Describe the emotion expressed in this image:  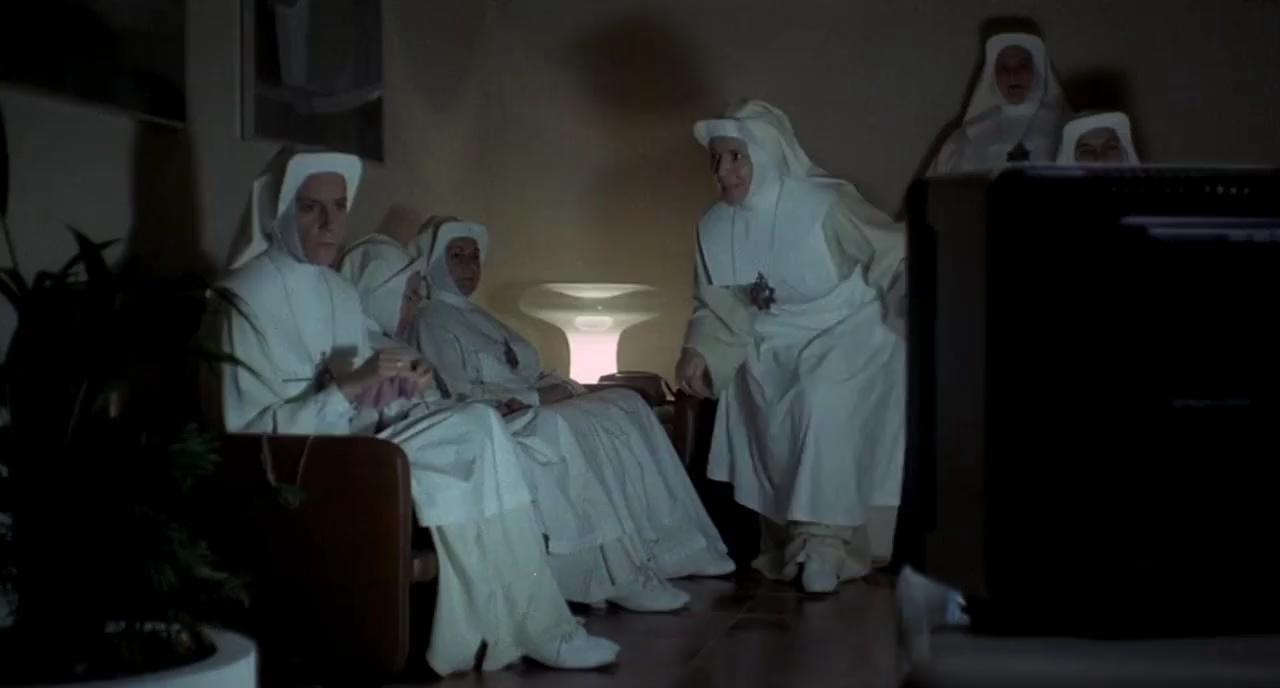
This person displays Suffering, valence and arousal with low intensity.